The Bloodless Revolution (book)

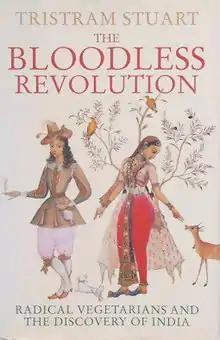

The Bloodless Revolution: Radical Vegetarianism and the Discovery of India is a 2006 non-fiction book by English author Tristram Stuart. It was published in the United States as The Bloodless Revolution: A Cultural History of Vegetarianism From 1600 to Modern Times.